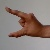
The image shows a hand gesture representing the letter 'Z' in Indian Sign Language.